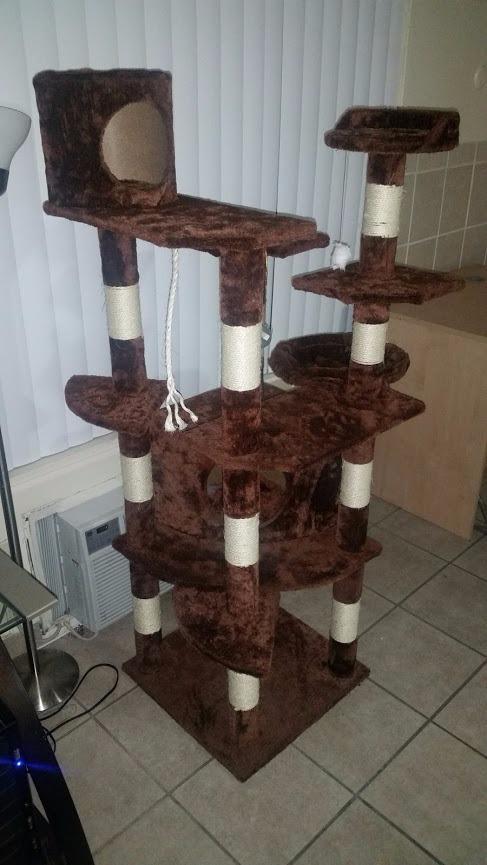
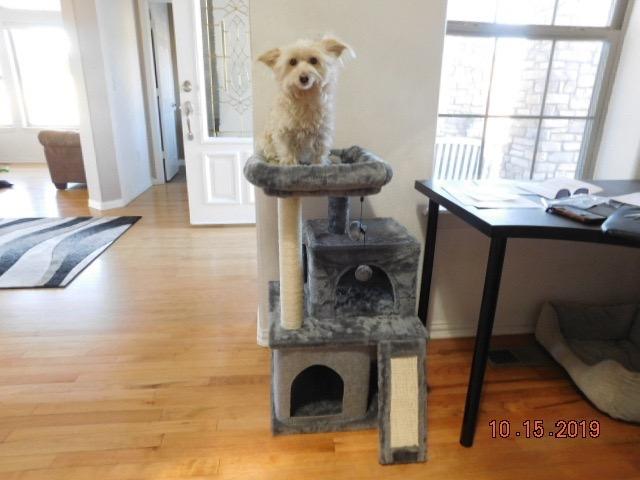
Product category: items_cat tree
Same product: no